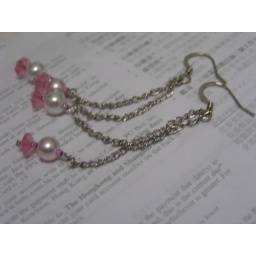
Hook earrings of chain with pink and white faux pearls, pink acrylic flower-shaped beads, and Miyuki seed beads in pink as dangles